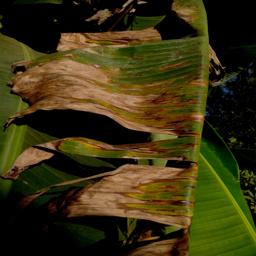
Label: MALBHOG LEAF